Fredensdal

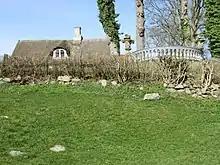
The house and balustrade seen from the lakeside

The garden was redesigned by Professor Christian Elling and his wife, the sculptor Gertrud Sadolin Elling, during their ownership in the 1960s. It includes a balustrade lined with elm trees and stone vases from the demolished Hirschholm Palace in Hørsholm.